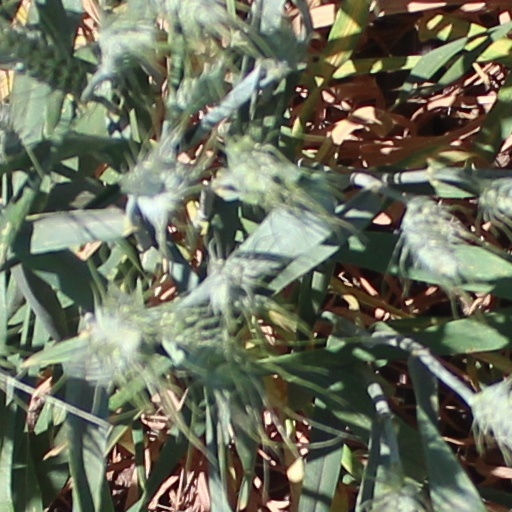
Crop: wheat